Korean regional cuisine

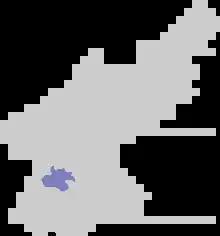
Map of Pyongyang

Pyongyang, currently the capital of North Korea, was also the capital of Gojoseon, and the provincial capital of Pyongan province until 1946. Therefore, Pyongyang cuisine shares the general culinary tradition of Pyongan province. The most famous local food is "Pyongyang naengmyeon", also called "mul naengmyeon" or just simply "naengmyeon". "Naengmyeon" literally means "cold noodles," while the affix "mul" refers to "water" because the dish is served in a cold soup. "Naengmyeon" consists of thin and chewy buckwheat noodles in cold broth mixed with a meat broth, and "dongchimi" (watery kimchi) topped with a slice of sweet Korean pear. "Pyongyang naengmyeon" was originally eaten at homes built with "ondol" (traditional underfloor heating) during the cold winter, so is also humorously called ""Pyongyang deoldeori"" (shivering in Pyongyang). Pyongyang locals sometimes enjoyed it as a "haejangguk" which is any type of food eaten as a hangover cure— commonly in the form of a warm soup.